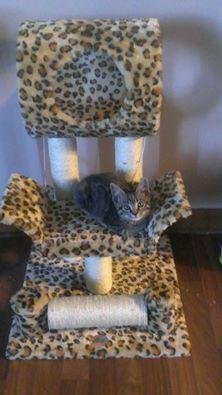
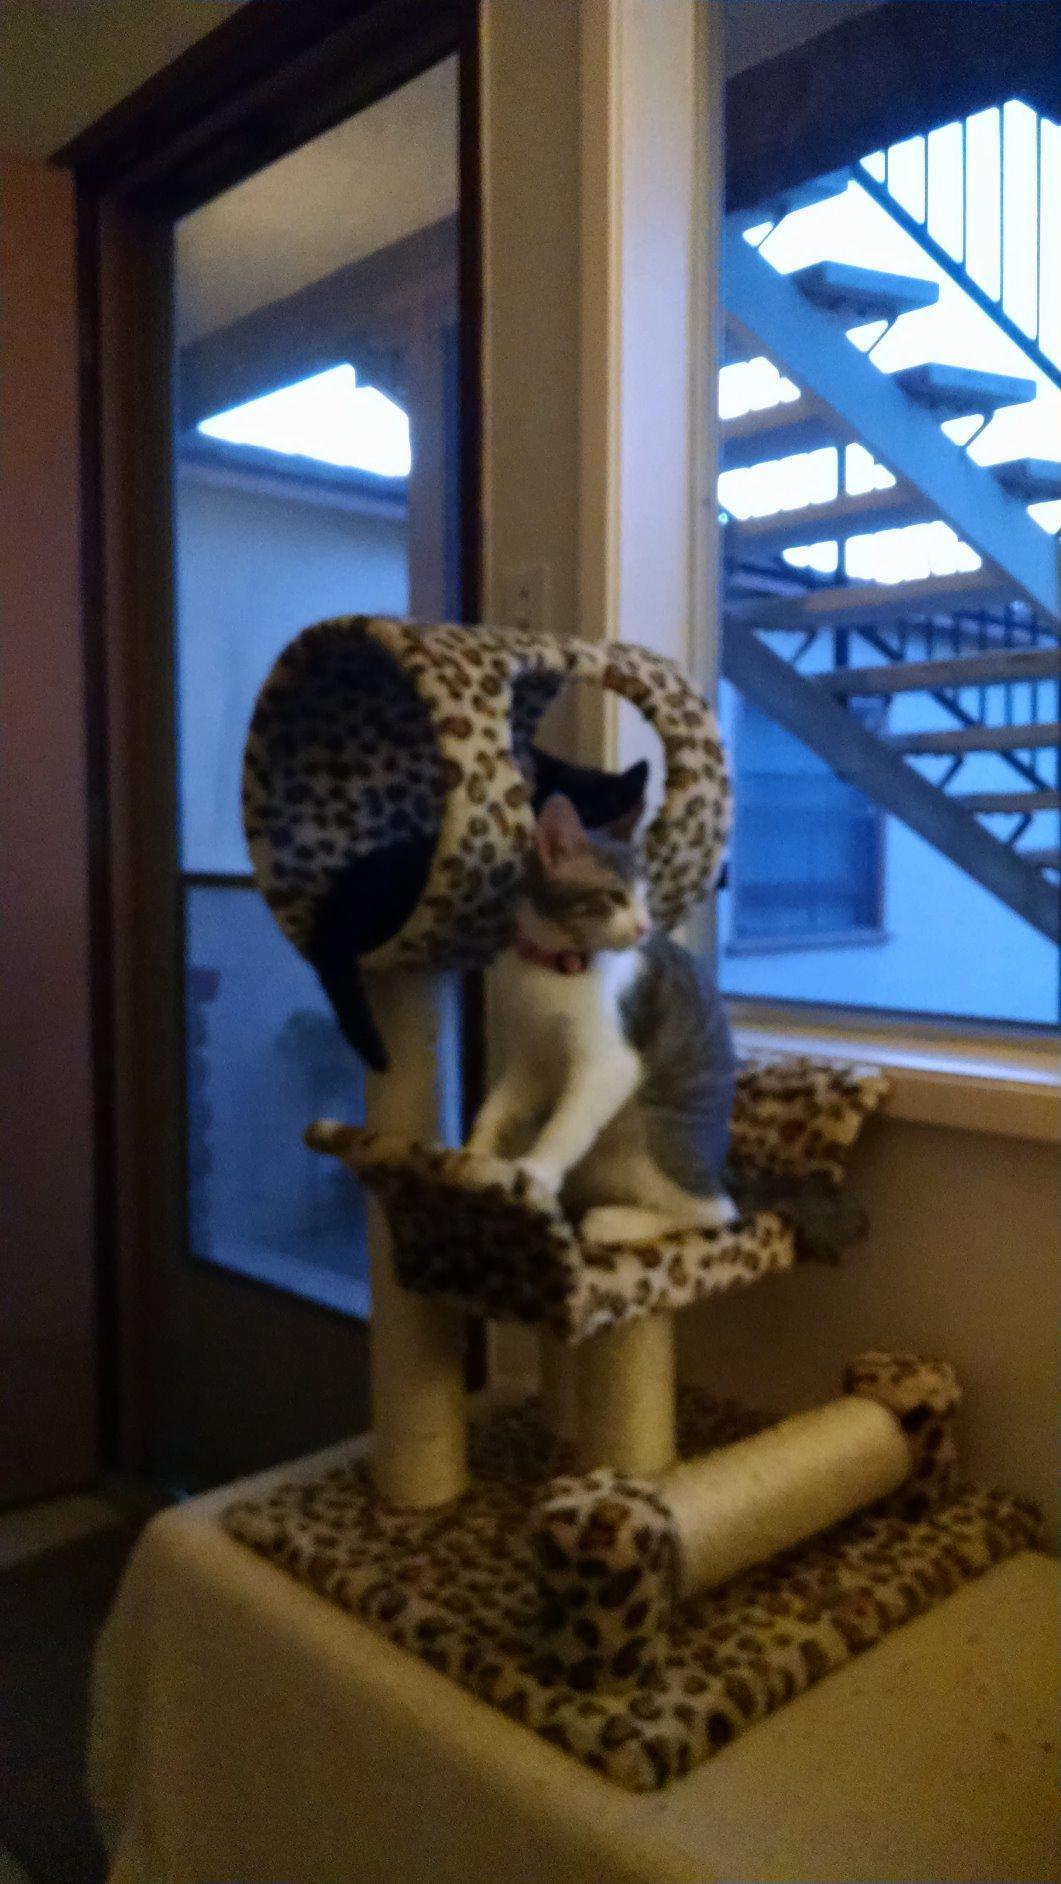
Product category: items_cat tree
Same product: yes